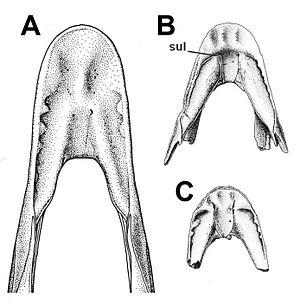
Les Caenagnathidae sont une famille éteinte de dinosaures théropodes ressemblant à des oiseaux, appartenant au clade des Oviraptorosauria, nom attribué à l'origine à un ordre d'oiseaux incapables de voler par Charles Hazelius Sternberg en 1940. Ils ont vécu au cours du Crétacé supérieur en Amérique du nord et en Asie.
Caenagnathus est un genre éteint de petits dinosaures à plumes de la famille des Caenagnathidae. Il a vécu au Canada, à la fin du Crétacé supérieur. Le genre est encore mal connu car ses restes fossiles sont peu nombreux et fragmentaires.